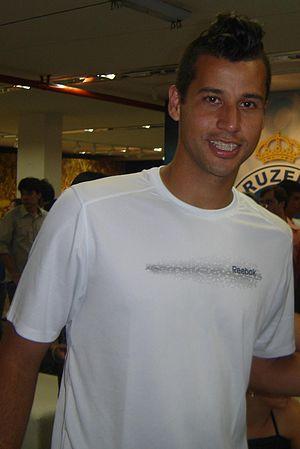
Fábio Deivson Lopes Maciel, plus connu sous le nom de Fábio est un footballeur brésilien né le 30 septembre 1980. Il joue au poste de gardien de but au Cruzeiro EC.